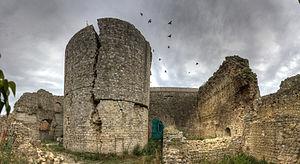
Llers est une commune d'Espagne dans la communauté autonome de Catalogne, province de Gérone, de la comarque d'Alt Empordà